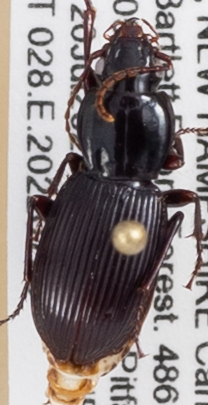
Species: Pterostichus tristis
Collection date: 2022-07-20
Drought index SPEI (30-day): -0.988
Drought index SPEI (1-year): -0.8
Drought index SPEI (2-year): -1.314